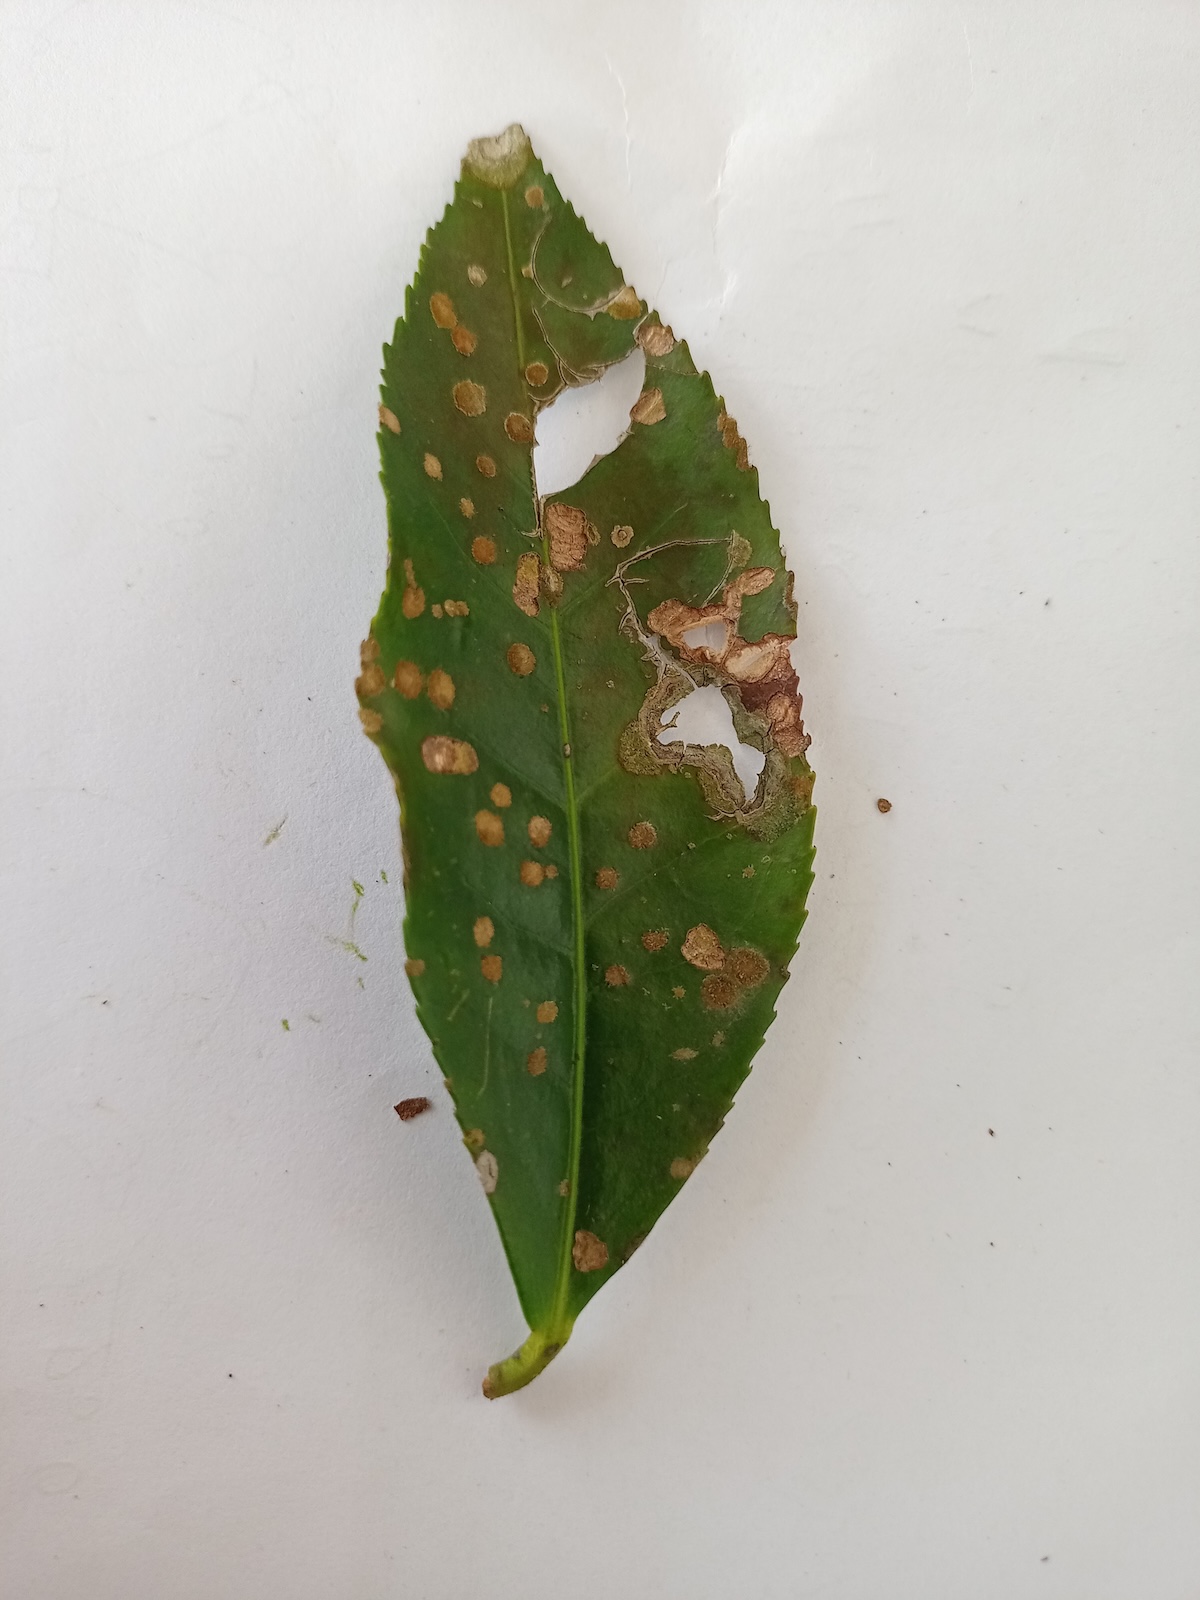
Label: Brown Blight